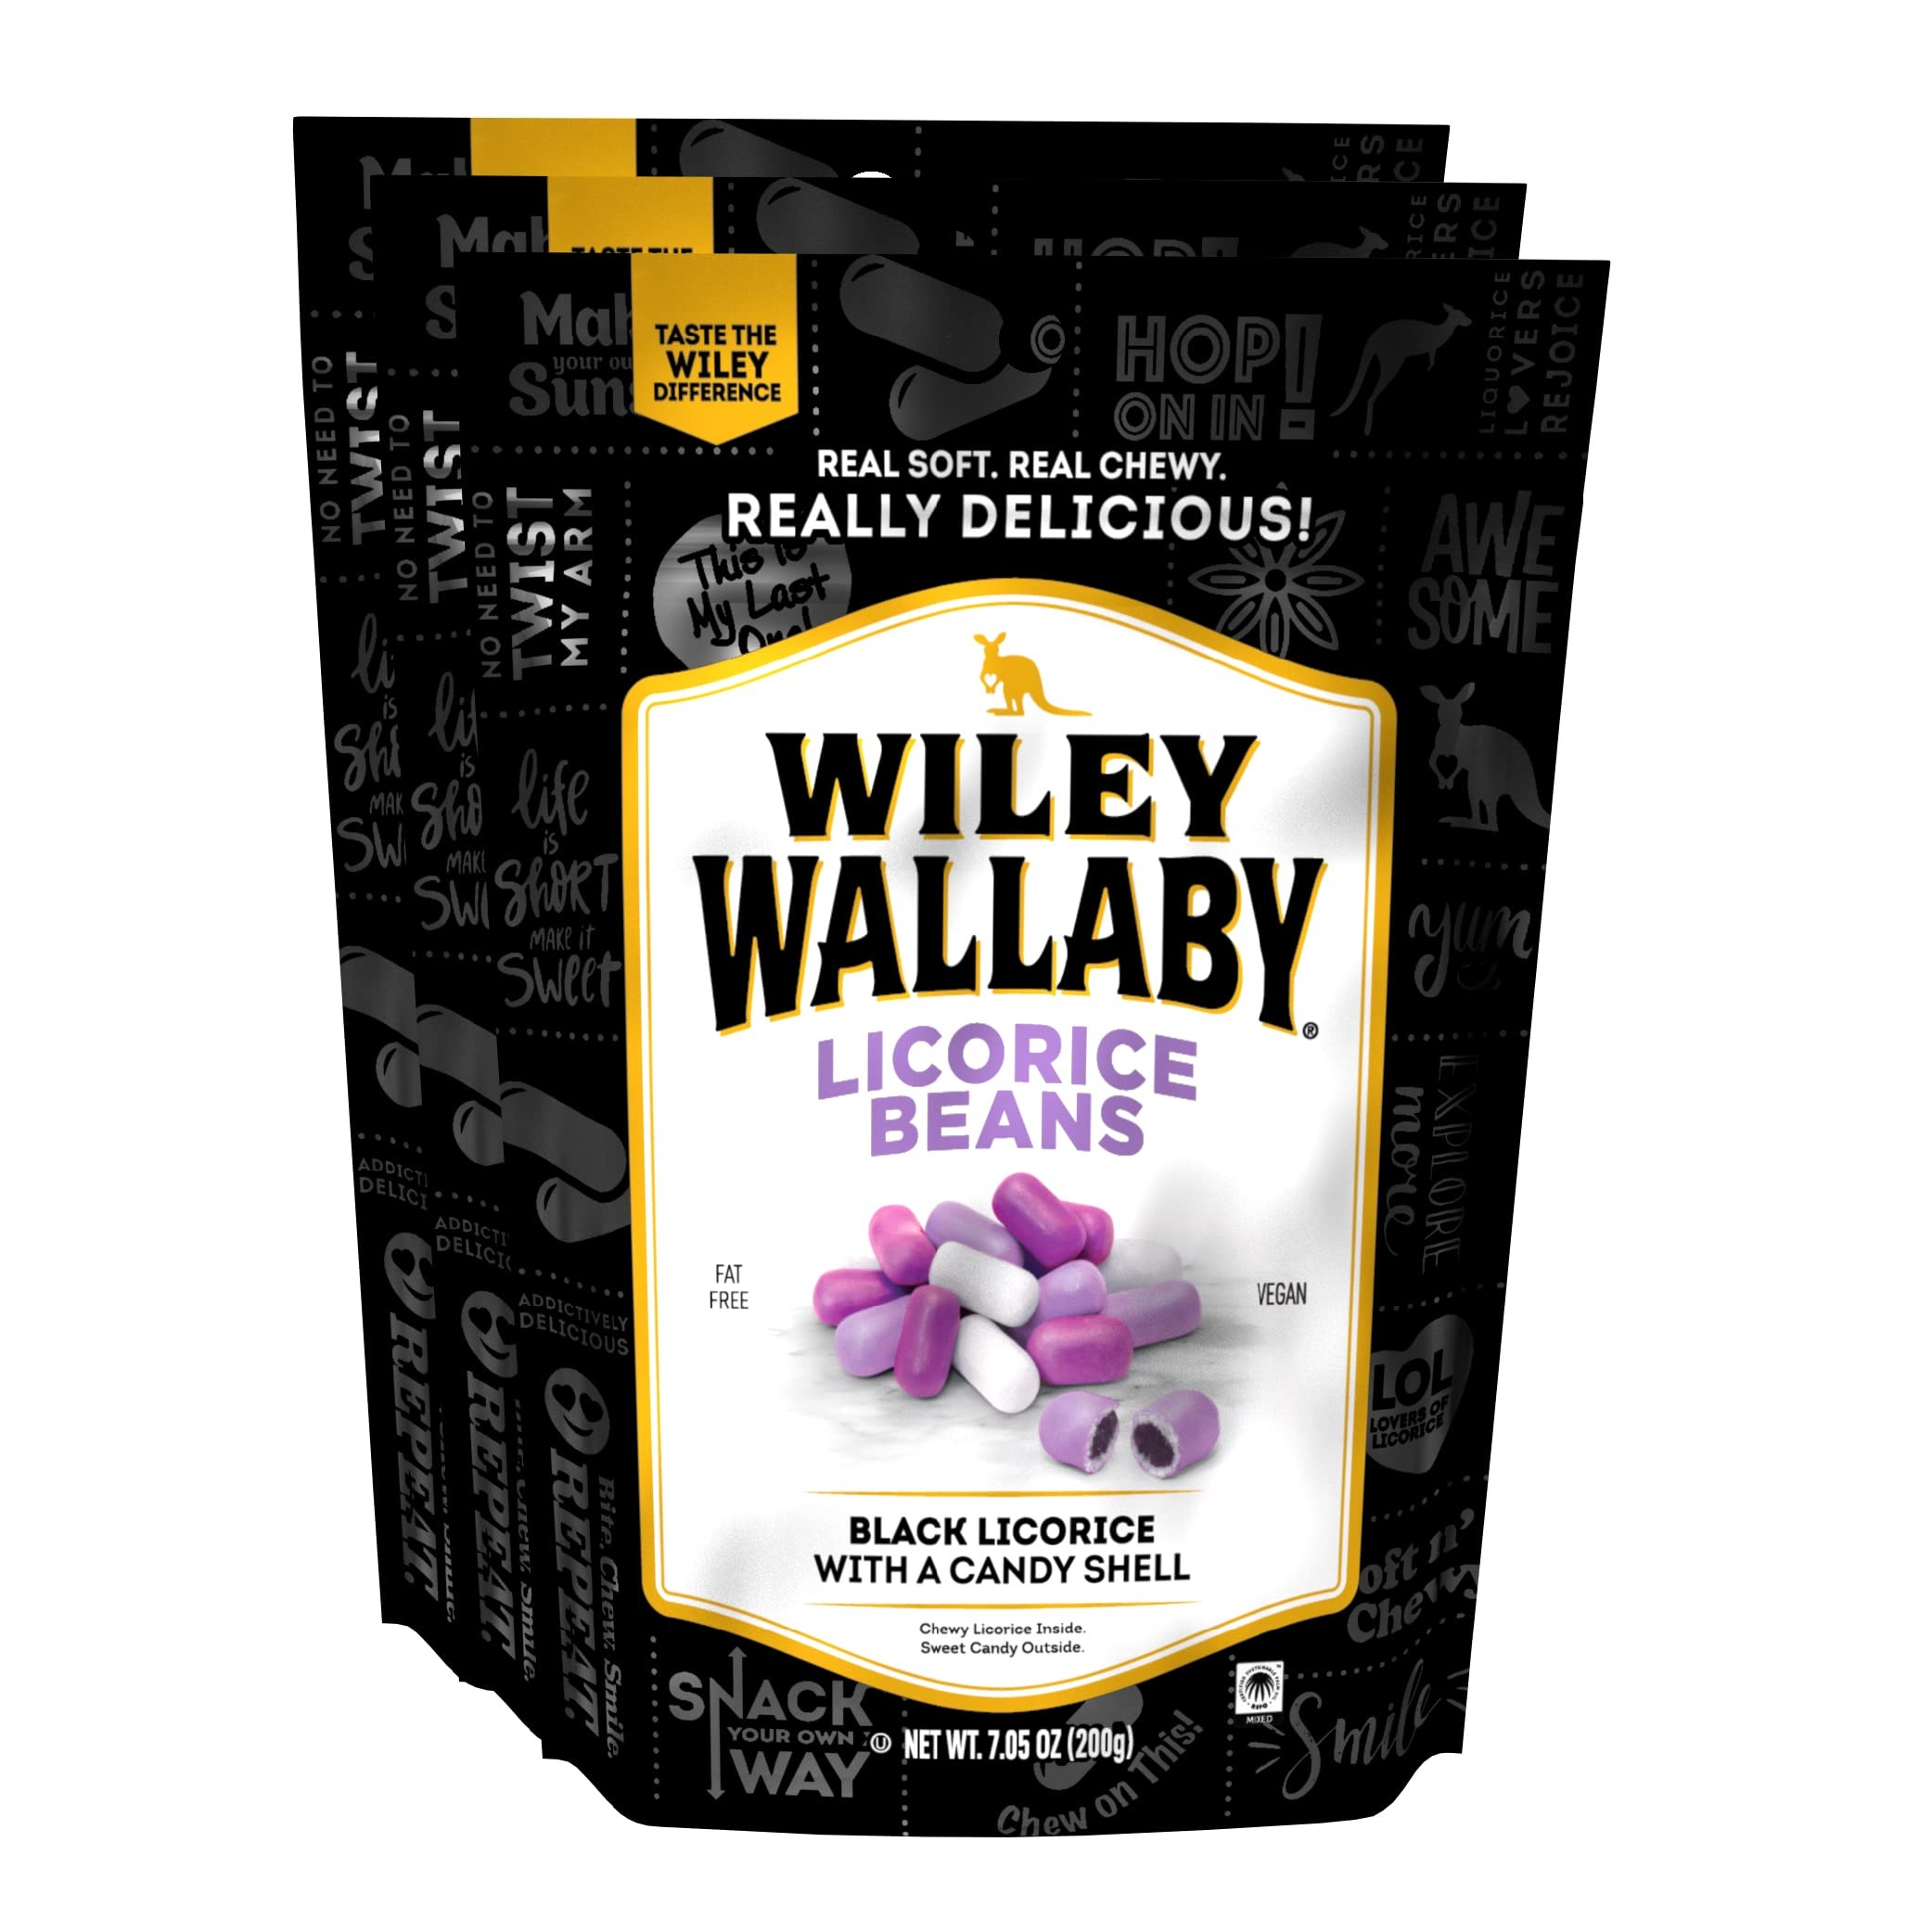
Item Name: Wiley Wallaby 7.05 Ounce Classic Black Gourmet Australian Style Soft & Chewy Licorice Candy Beans, 3 Pack
Bullet Point 1: BLACK LICORICE WITH A CANDY SHELL: We've taken our soft & chewy Australian-Style Licorice & surrounded it with an irresistible candy coating for a unique treat. Comes in a convenient resealable bag.
Bullet Point 2: VEGAN CANDY: Our Australian-style licorice is certified vegan & kosher. Using only sustainable palm oils creates a delicious, fat-free & eco-friendly product.
Bullet Point 3: GOURMET SNACK: Our licorice sticks are perfect for munching on any time. With a delicious & natural taste, it's a treat for everyone. Ideal for gift boxes, movie night, parties & picnics.
Bullet Point 4: UNIQUE TRADITIONS: Family-owned Wiley Wallaby licorice is soft, chewy & bursting with flavor. Our brand is focused on creating a tasty snack that you can feel good about eating. Try our organic flavors, too!
Bullet Point 5: CANDY MIX: With a focus on quality, Kenny's Candy manufactures delicious sweets. We offer red & black licorice, chocolates, gummy bears, fruit snacks & licorice, popcorn & snack mixes. Addictively delicious.
Product Description: LICORICE LOVERS REJOICE Finally that tough, flavorless licorice can be a thing of the past. Wiley Wallaby licorice has big bold flavors and a soft chewy texture your heart (and stomach) really desires! BFF: BEST FRUIT FLAVOR We packed Wiley so full of fresh fruit flavors, there was less room left for the things you could do without. Less sugar, fat free and absolutely no dairy or high fructose corn syrup - now your conscience can be clear while you enjoy our our Wiley fruit flavors. Win-Win-Win! BITE. CHEW. SMILE. REPEAT. Whether on your own or with your favorite people, Wiley makes the perfect mess-free snack anytime, anywhere! So the next time you're headed to the movies, out on a hike, or meeting up with friends, grab a bag of Wiley. EXPLORE MORE We believe that "status quo" isn't always best. That's why we continually develop new products and flavors.
Value: 21.15
Unit: Ounce

Price: 18.5